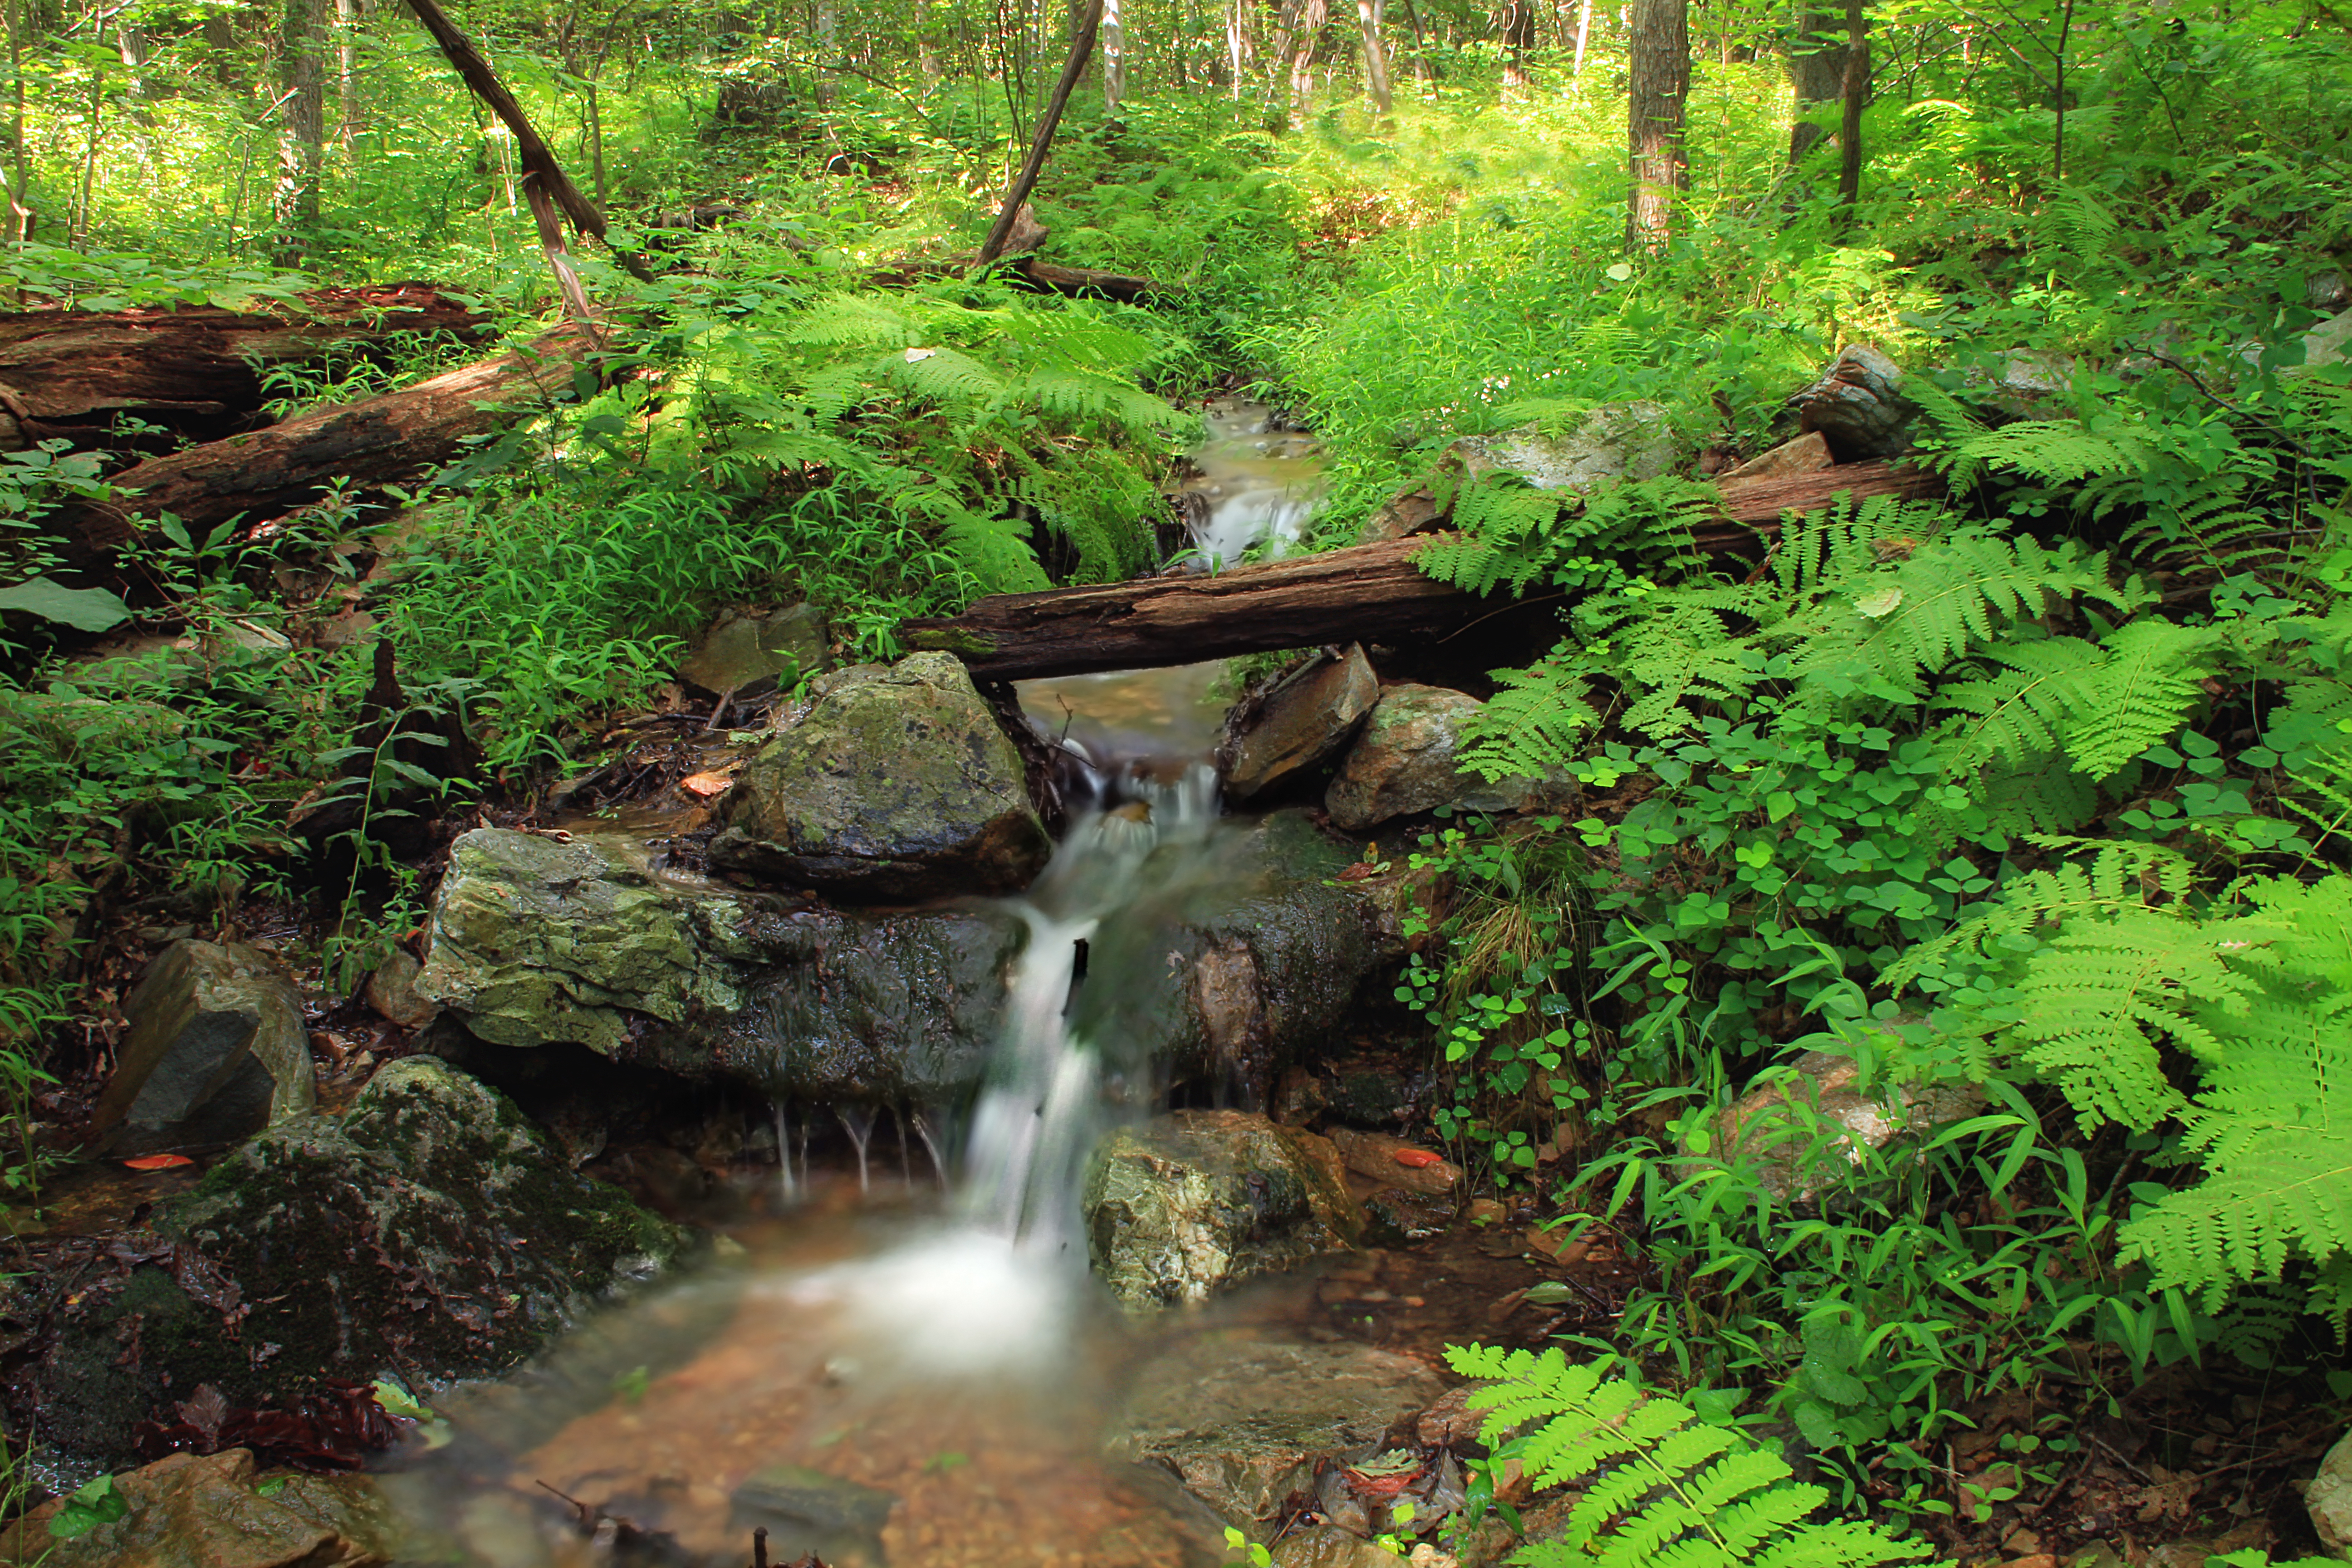
forest, waterfall, creek, wilderness, hiking, summer, moss, pond, stream, jungle, body of water, trees, rocks, creativecommons, vegetation, rainforest, falls, understory, undergrowth, ferns, cascades, pennsylvania, bluemountain, kittatinnymountain, lehighvalley, northamptoncounty, sgl168, stategameland168, stategamelands168, appalachiantrail, katellentrail, woodland, habitat, water feature, ecosystem, watercourse, nature reserve, biome, old growth forest, natural environment